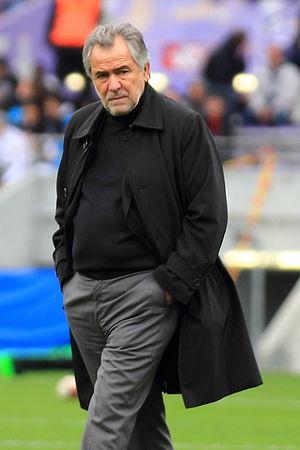
Stade toulousain contre l'USAP - Avant match
René Bouscatel, également appelé Jean-René Bouscatel, né le 16 avril 1946 à Toulouse, est un avocat, homme politique et dirigeant de rugby à XV français. Il est président du Stade toulousain de 1992 à 2017.
Le Stade toulousain est un club de rugby à XV français fondé en 1907 et basé à Toulouse. C'est la principale section du club omnisports du même nom. Le club est présidé par Didier Lacroix, qui a succédé à René Bouscatel, à la tête du club de 1992 à 2017. L'équipe première, entraînée par Ugo Mola depuis 2015, après l'avoir été par Guy Novès pendant plus de vingt ans, évolue en Top 14 et en Coupe d'Europe.